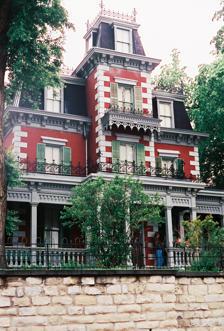
Building: Frank G. Bloom House
Country: United States of America
Year built: 1882
Historic house in Colorado, United States United States historic place Frank G. Bloom House U.S. National Register of Historic Places The Frank G. Bloom House in Trinidad, Colorado is part of the Trinidad History Museum Show map of Colorado Show map of the United States Location 300 block of Main St, Trinidad, Colorado Coordinates 37°10′10″N 104°30′08″W / 37.16944°N 104.50222°W / 37.16944; -104.50222 Built 1882 Architectural style Late Victorian, Rococo Victorian NRHP reference No. 70000166 Added to NRHP February 26, 1970 The Frank G. Bloom House or Bloom Mansion is located in Trinidad , Colorado , United States, which is within Las Animas County . The Bloom Mansion is a late 19th-century building meant to serve as the personal residence of its owner. The mansion is located in Trinidad's 300 block of Main Street and has been on the National Register of Historic Places since 1970. History Cattle baron and banker Frank Bloom and his wife Sarah had the mansion created in 1882. The building is constructed in a French style and used locally made bricks. The home is still decorated with an array of period furnishings including a horn chair and delicate porcelain figures. Trinidad History Museum Today the home is part of the Colorado Historical Society 's Trinidad History Museum . The museum, which is encompassed by the El Corazon de Trinidad National Historic District , features several homes in one block, including the Bloom House, the Baca House , which is next door to the Bloom Mansion, the Santa Fe Trail Museum , which features historic artifacts and exhibits about the Santa Fe Trail and Trinidad's heritage, and historic gardens around the properties. In cinema Badlands (film) See also Baca House and Outbuilding National Register of Historic Places listings in Las Animas County, Colorado References